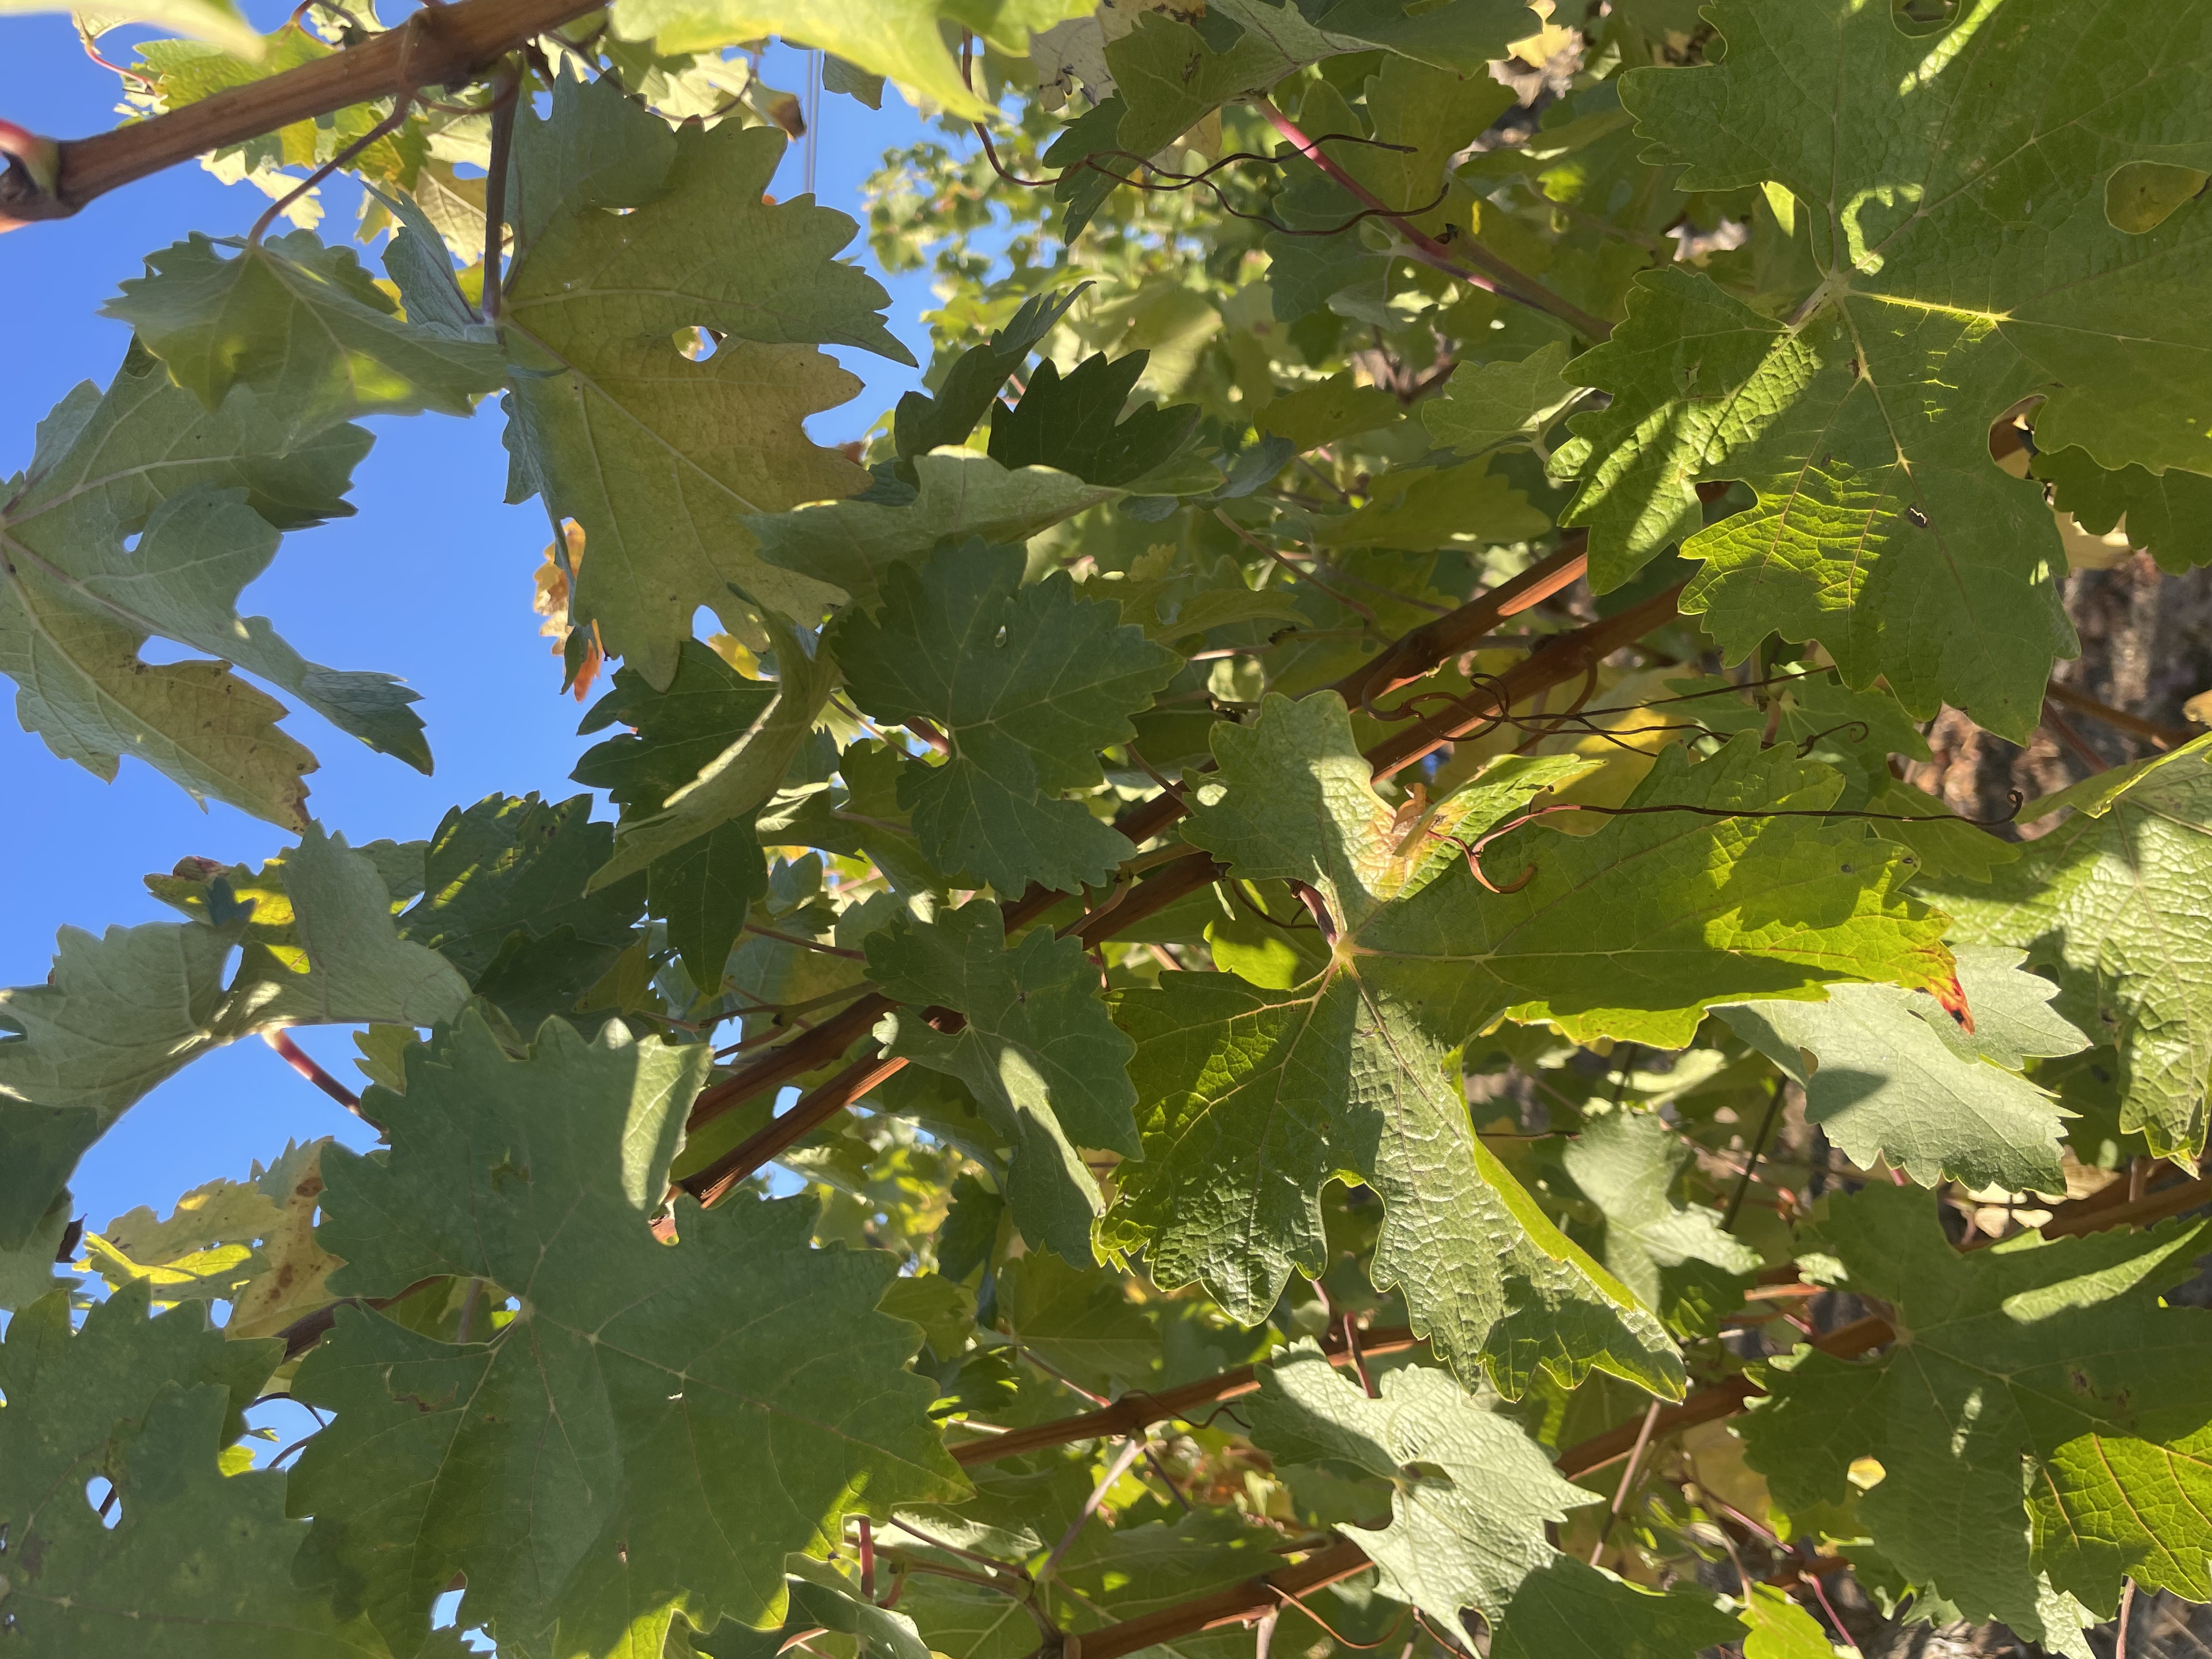
Label: No Virus